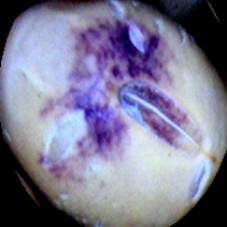
Label: Spotted